Question: Please indicate a possible affordance area of the sit_on_bicycle that can be used for sitting on
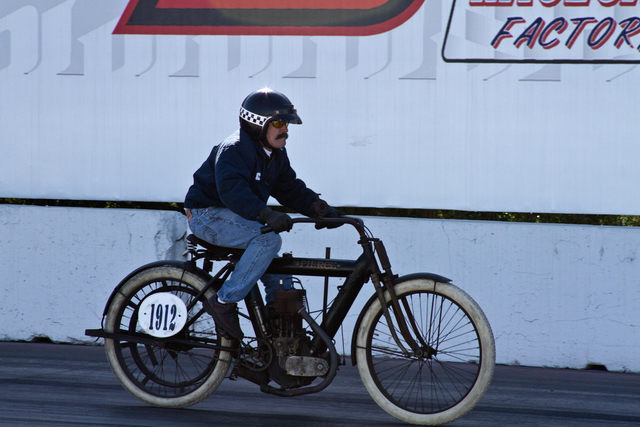
Answer: [183.441, 227.332, 237.349, 256.472]